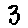
Label: 3